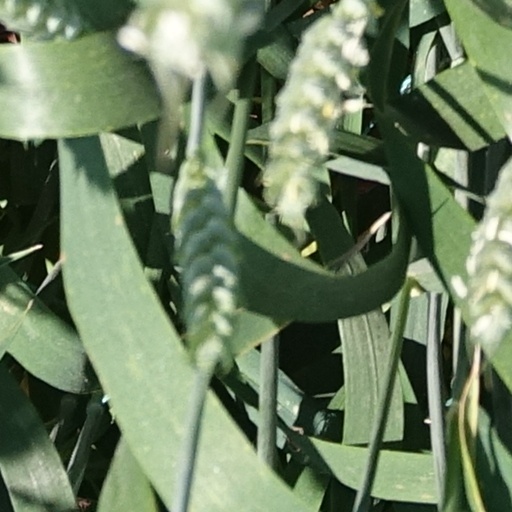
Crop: wheat